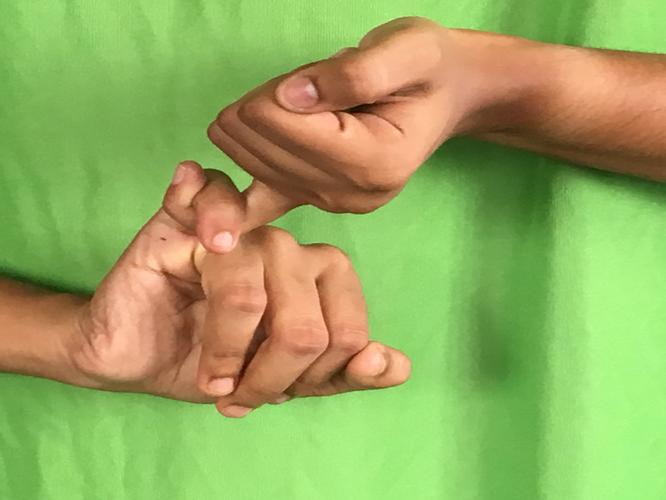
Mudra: Kilaka
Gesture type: double_hand